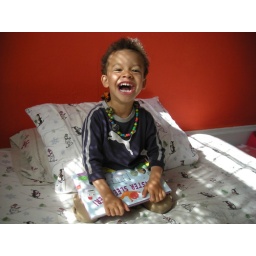
Kai in his bedroom with a library book called &amp;quot;Monster Sleepover&amp;quot; 5/14/10